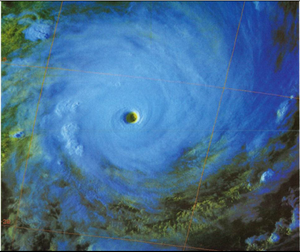
Le cyclone Geralda est un cyclone tropical de catégorie 5 qui a causé d'immenses dégâts à Madagascar à la fin du mois de janvier 1994. Il compte parmi les plus forts à avoir frappé le pays. Le cyclone a débuté comme une zone de basse pression sur l'océan Indien le 25 janvier. Au cours des quelques jours suivants, la dépression s'est progressivement intensifiée, atteignant son intensité maximale avec des vents soutenus pendant dix minutes de 200 km/h le 31 janvier. Le cyclone Geralda a touché les terres près de Toamasina à Madagascar après s'être affaibli. Quelques heures après son arrivée dans les terres, le système s'était considérablement affaibli et, au 5 février, Geralda était devenu une dépression terrestre. Il est devenu extra-tropical trois jours plus tard.